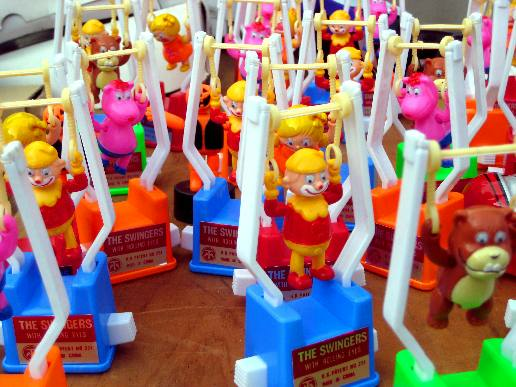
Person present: No